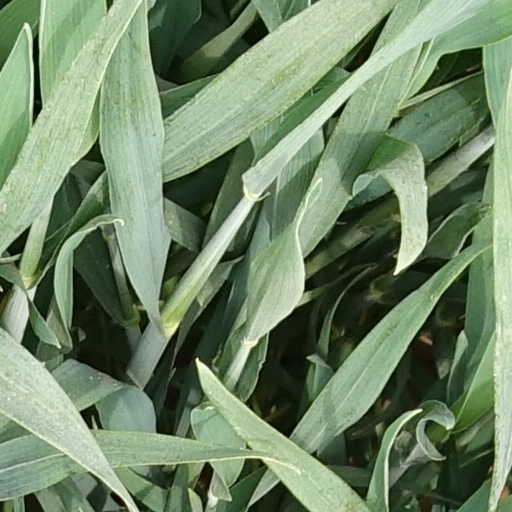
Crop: wheat